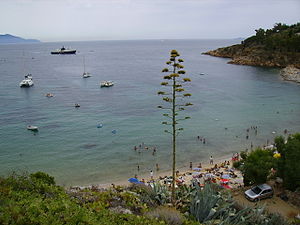
Toscanske arkipelag / Billeder
Det toscanske arkipelag er syv øer som ligger mellem Liguriske Hav og Tyrrhenske hav, vest for Toscana i Italien.